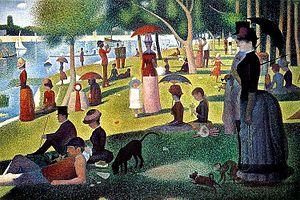
La huitième exposition des impressionnistes est la dernière exposition du groupe des impressionnistes. Elle se tient du 15 mai au 15 juin 1886 à la Maison Dorée, 1 rue Laffitte, à l'angle du boulevard des Italiens. Elle est intitulée Huitième exposition sur les affiches et le catalogue, le qualificatif d'impressionniste est supprimé. Berthe Morisot et son mari Eugène Manet financent en grande partie cette exposition.